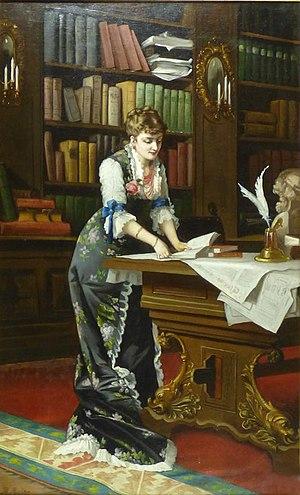
Emil Theodor Richter, né en 1801 à Berlin et mort le 11 février 1878 à Munich, est un peintre allemand de paysage.